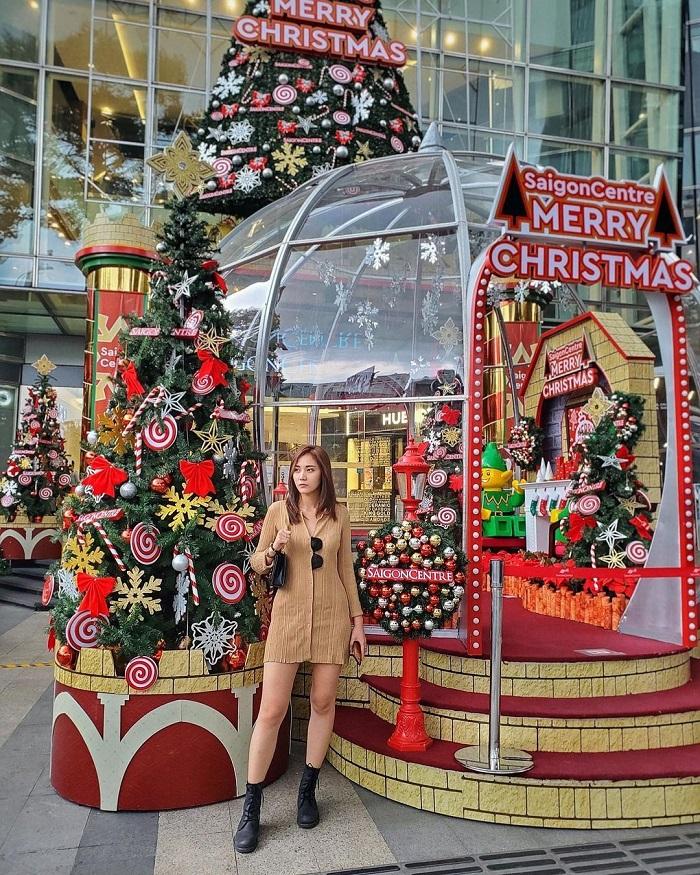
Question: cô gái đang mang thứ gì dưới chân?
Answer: đôi ủng màu đen